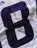
Number: 8